Idiopathic pulmonary fibrosis

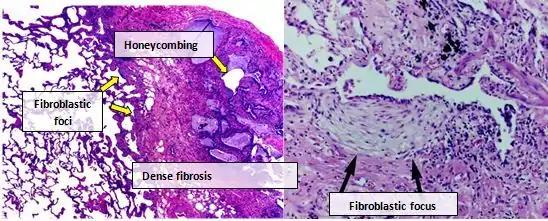
Photomicrograph of the histopathological appearances of usual interstitial pneumonia. High-power magnification (on the right) shows a focus of fibroblastic proliferation, close to an area of fibrosis within which a mild, non-specific, chronic inflammatory cell infiltrate can be observed. In the subpleural space, a typical honeycombing aspect can be recognized.

Bronchoalveolar lavage (BAL) is a well-tolerated diagnostic procedure in ILD. BAL cytology analyses (differential cell counts) should be considered in the evaluation of patients with IPF at the discretion of the treating physician based on availability and experience at their institution. BAL may reveal alternative specific diagnoses: malignancy, infections, eosinophilic pneumonia, histiocytosis X, or alveolar proteinosis. In the evaluation of patients with suspected IPF, the most important application of BAL is in the exclusion of other diagnoses. Prominent lymphocytosis (>30%) generally allows excluding a diagnosis of IPF.